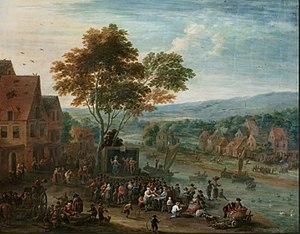
Mathys Schoevaerdts ou Matthijs Schoevaerdts est un peintre, dessinateur et graveur flamand. Il est principalement connu pour ses paysages avec des arbres, des marines et des scènes de genre. Il débute dans la tradition de Jan Brueghel l'Ancien et évolue vers le style des paysagistes nordiques qui créaient des paysages italiennes.